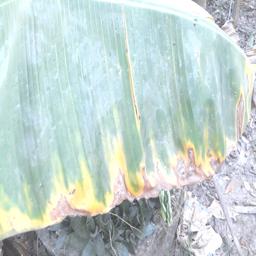
Label: POTASSIUM DEFICIENCY